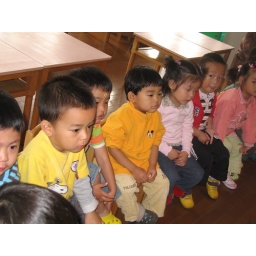
Logan is sitting next to his favorite girl in the class here...